Equus (film)

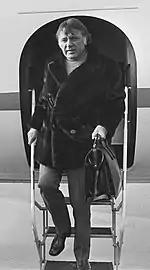
Richard Burton's performance received positive reviews, earning him a nomination for the Academy Award for Best Actor.

Lumet acknowledged that the film was "very vulnerable to attack", and critics were bound to ask why a film was needed when the play was "perfect", but initial reviews were "respectful". Roger Ebert gave the film two and a half stars, arguing the realism in actual horses and their blinding, "strangely enough, get in the way of the play's own reality: the obsession that the two characters come to share"; however, Ebert complimented Burton and Firth on their performances. Vincent Canby, chief critic for "The New York Times", wrote that he preferred the theatricality of the stage production, but "Now, after seeing Sidney Lumet's comparatively realistic film version, it's possible to appreciate Mr. Shaffer's text for what it is— an extraordinarily skillful, passionate inquiry into the entire Freudian method". Canby also found the movie's realism excessive, and said that "the movie exhausts us with information", specifically citing the scene where Alan rides a horse bareback as giving the viewers "anticlimactic detail". Canby also concluded "This is the best Burton performance since "Who's Afraid of Virginia Woolf?"" Molly Haskell's review in "New York" remarked that the film came "not a moment too soon" for fans of the play, and that Burton was eloquent, Firth "brings out the ugly and unpleasant qualities of the boy", while Jenny Agutter "is rudely treated as the girl who, in another of those preposterous conventions of sixties [sic] movies, offers herself nude to the sensitive youth only to have him spurn her". Jesse Kornbluth, writing for "Texas Monthly", called the film "an unqualified success", even though he felt the play was only of interest to "middle-brow" audiences.